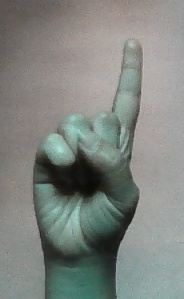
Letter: bb